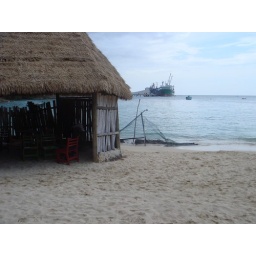
The beach area of Margaritaville. Go around the left side of the fence to get to Lobster Dave's.